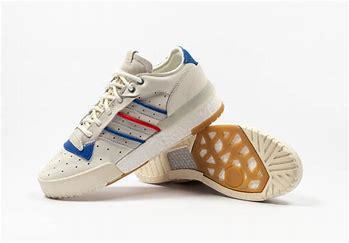
Brand: adidas
Model: Rivalry Rm Skate